Catholic art

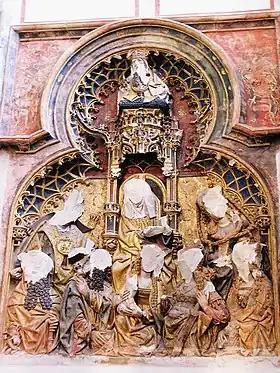
Statues in the Cathedral of Saint Martin, Utrecht, attacked in Reformation iconoclasm in the 16th century.

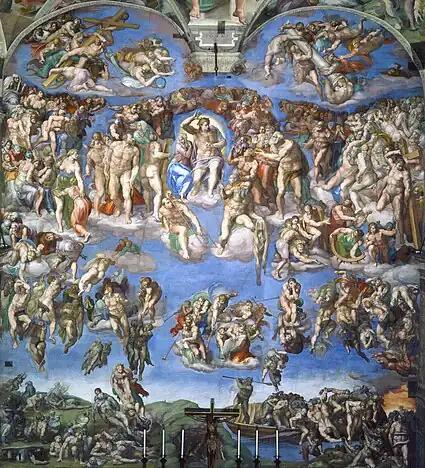
"The Last Judgment" fresco in the Sistine Chapel by Michelangelo (1534–1541) came under persistent attack in the Counter-Reformation for, among other things, nudity (later painted over for several centuries), not showing Christ seated or bearded, and including the pagan figure of Charon.

Renaissance art, heavily influenced by the "rebirth" (French: "renaissance") of interest in the art and culture of classical antiquity, initially continued the trends of the preceding period without fundamental changes, but using classical clothing and architectural settings which were after all very appropriate for New Testament scenes. However a clear loss of religious intensity is apparent in many Early Renaissance religious paintings – the famous frescoes in the Tornabuoni Chapel by Domenico Ghirlandaio (1485–1490) seem more interested in the detailed depiction of scenes of bourgeois city life than their actual subjects, the "Life of the Virgin" and that of John the Baptist, and the Magi Chapel of Benozzo Gozzoli (1459–1461) is more a celebration of Medici status than an "Arrival of the Magi". Both these examples (which still used contemporary clothes) come from Florence, the heart of the Early Renaissance, and the place where the charismatic Dominican preacher Savonarola launched his attack on the worldliness of the life and art of the citizens, culminating in his famous Bonfire of the Vanities in 1497; in fact other preachers had been holding similar events for decades, but on a smaller scale. Many Early Renaissance artists, such as Fra Angelico and Botticelli were extremely devout, and the latter was one of many who fell under the influence of Savonarola.